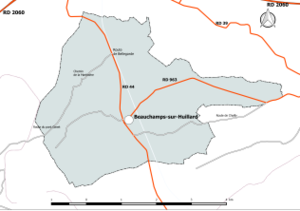
Carte du réseau routier de la commune de fr:Beauchamps-sur-Huillard.
Beauchamps-sur-Huillard est une commune française située dans le département du Loiret en région Centre-Val de Loire.